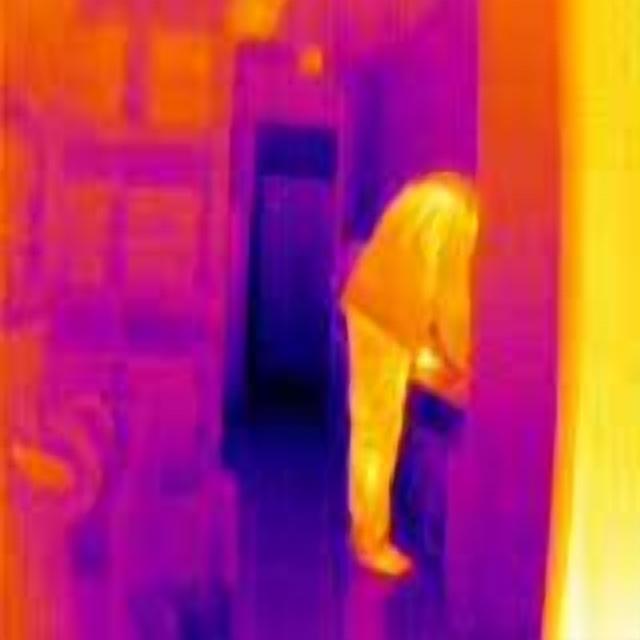
Detected objects:
label: person